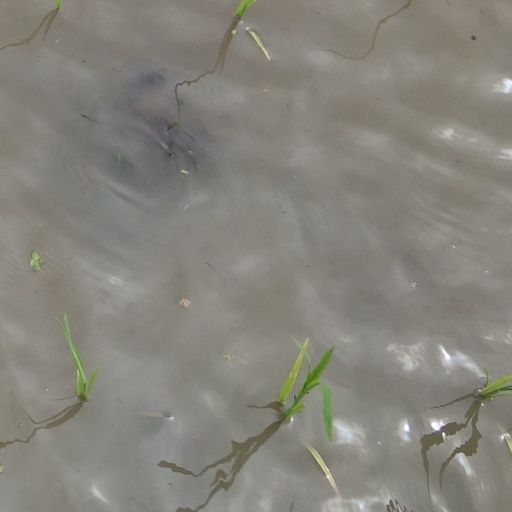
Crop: rice